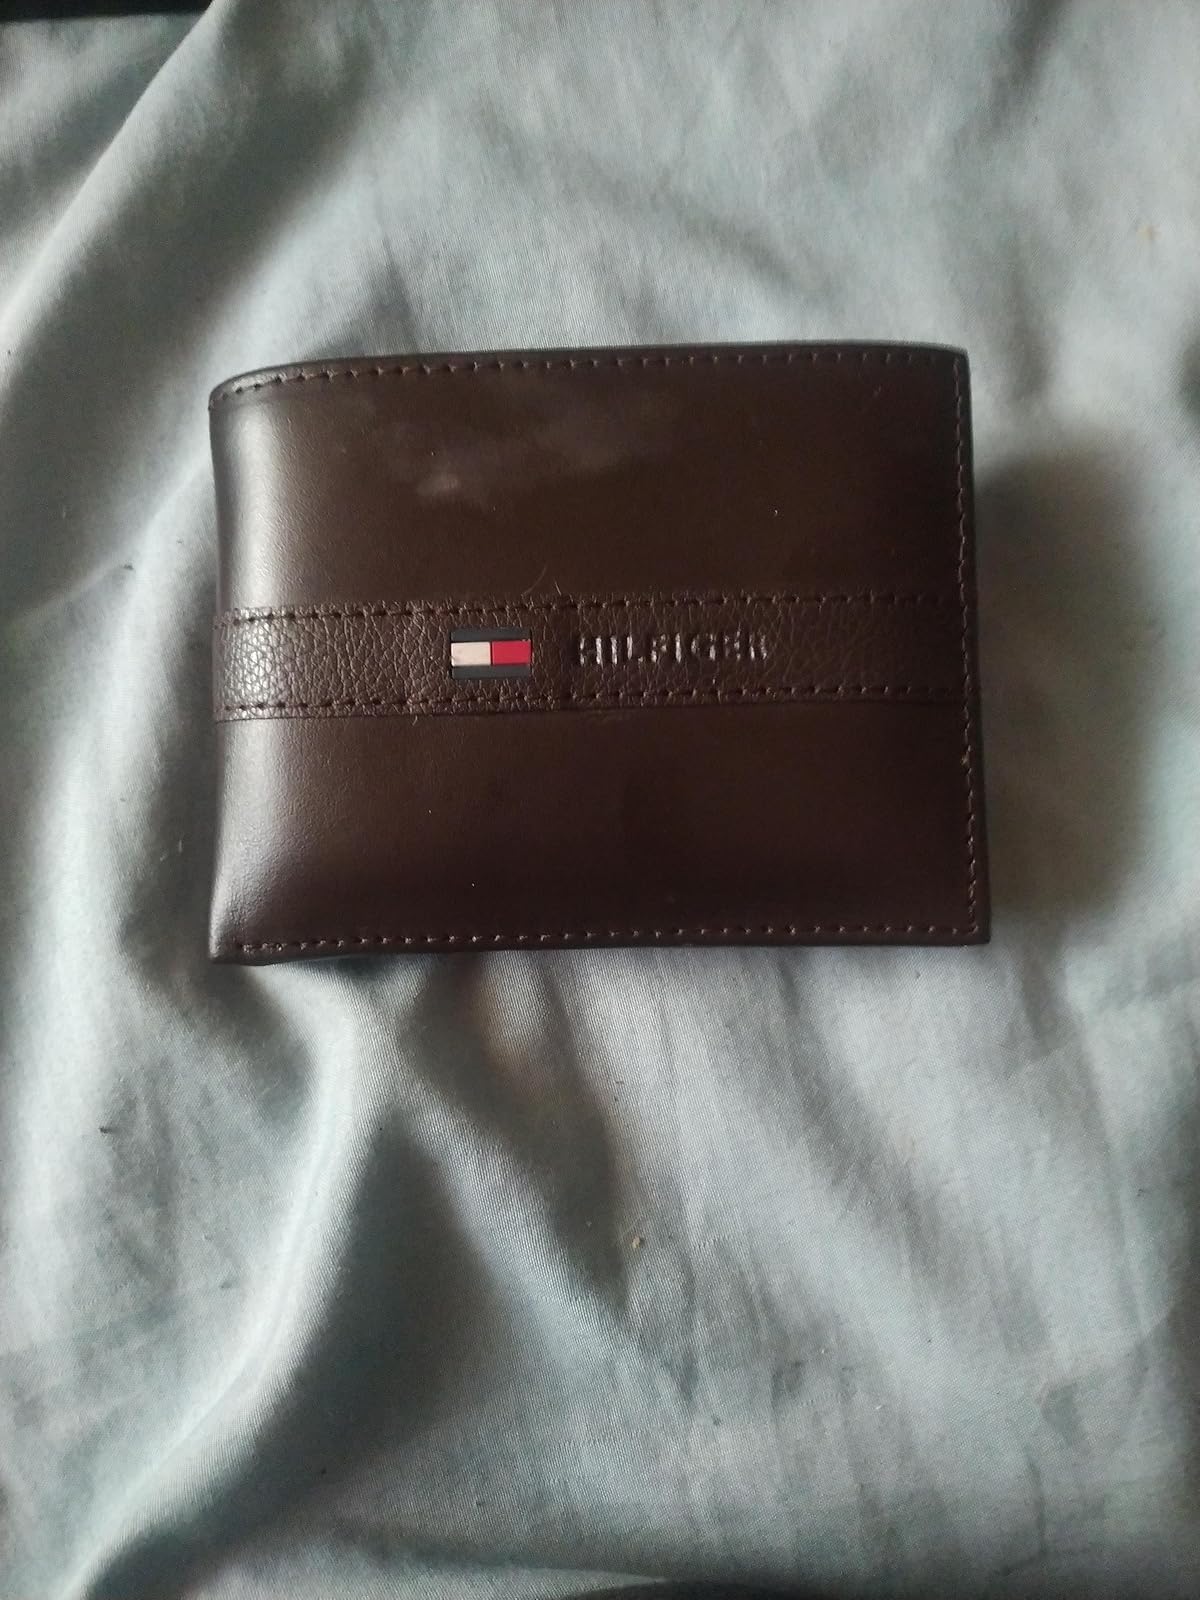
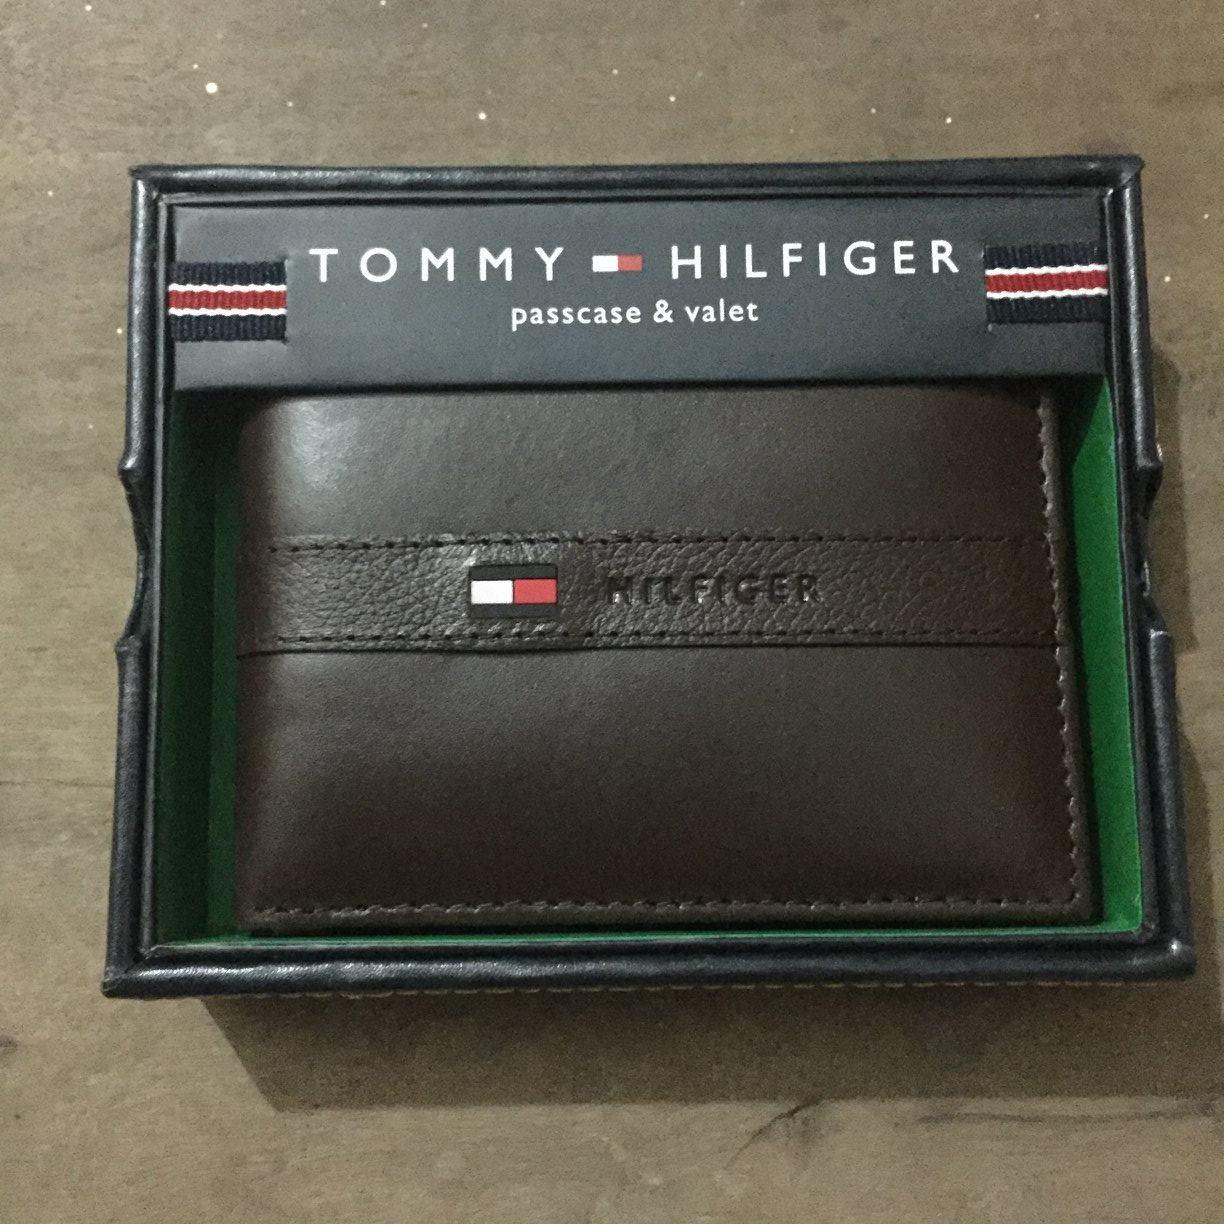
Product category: accessories_wallet
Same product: yes